Japan–United Kingdom relations

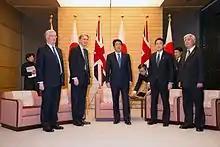
Second Japan-UK Foreign and Defence Ministerial Meeting on 8 January 2016 in Tokyo

1922. Edward, Prince of Wales travelling on , arrives in Yokohama on 12 April for a four-week official visit to Japan.